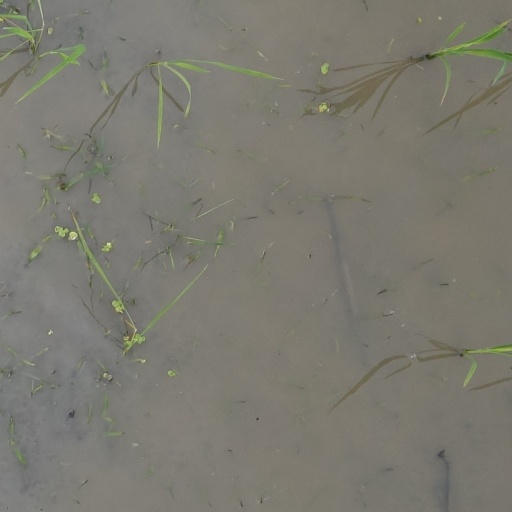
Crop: rice